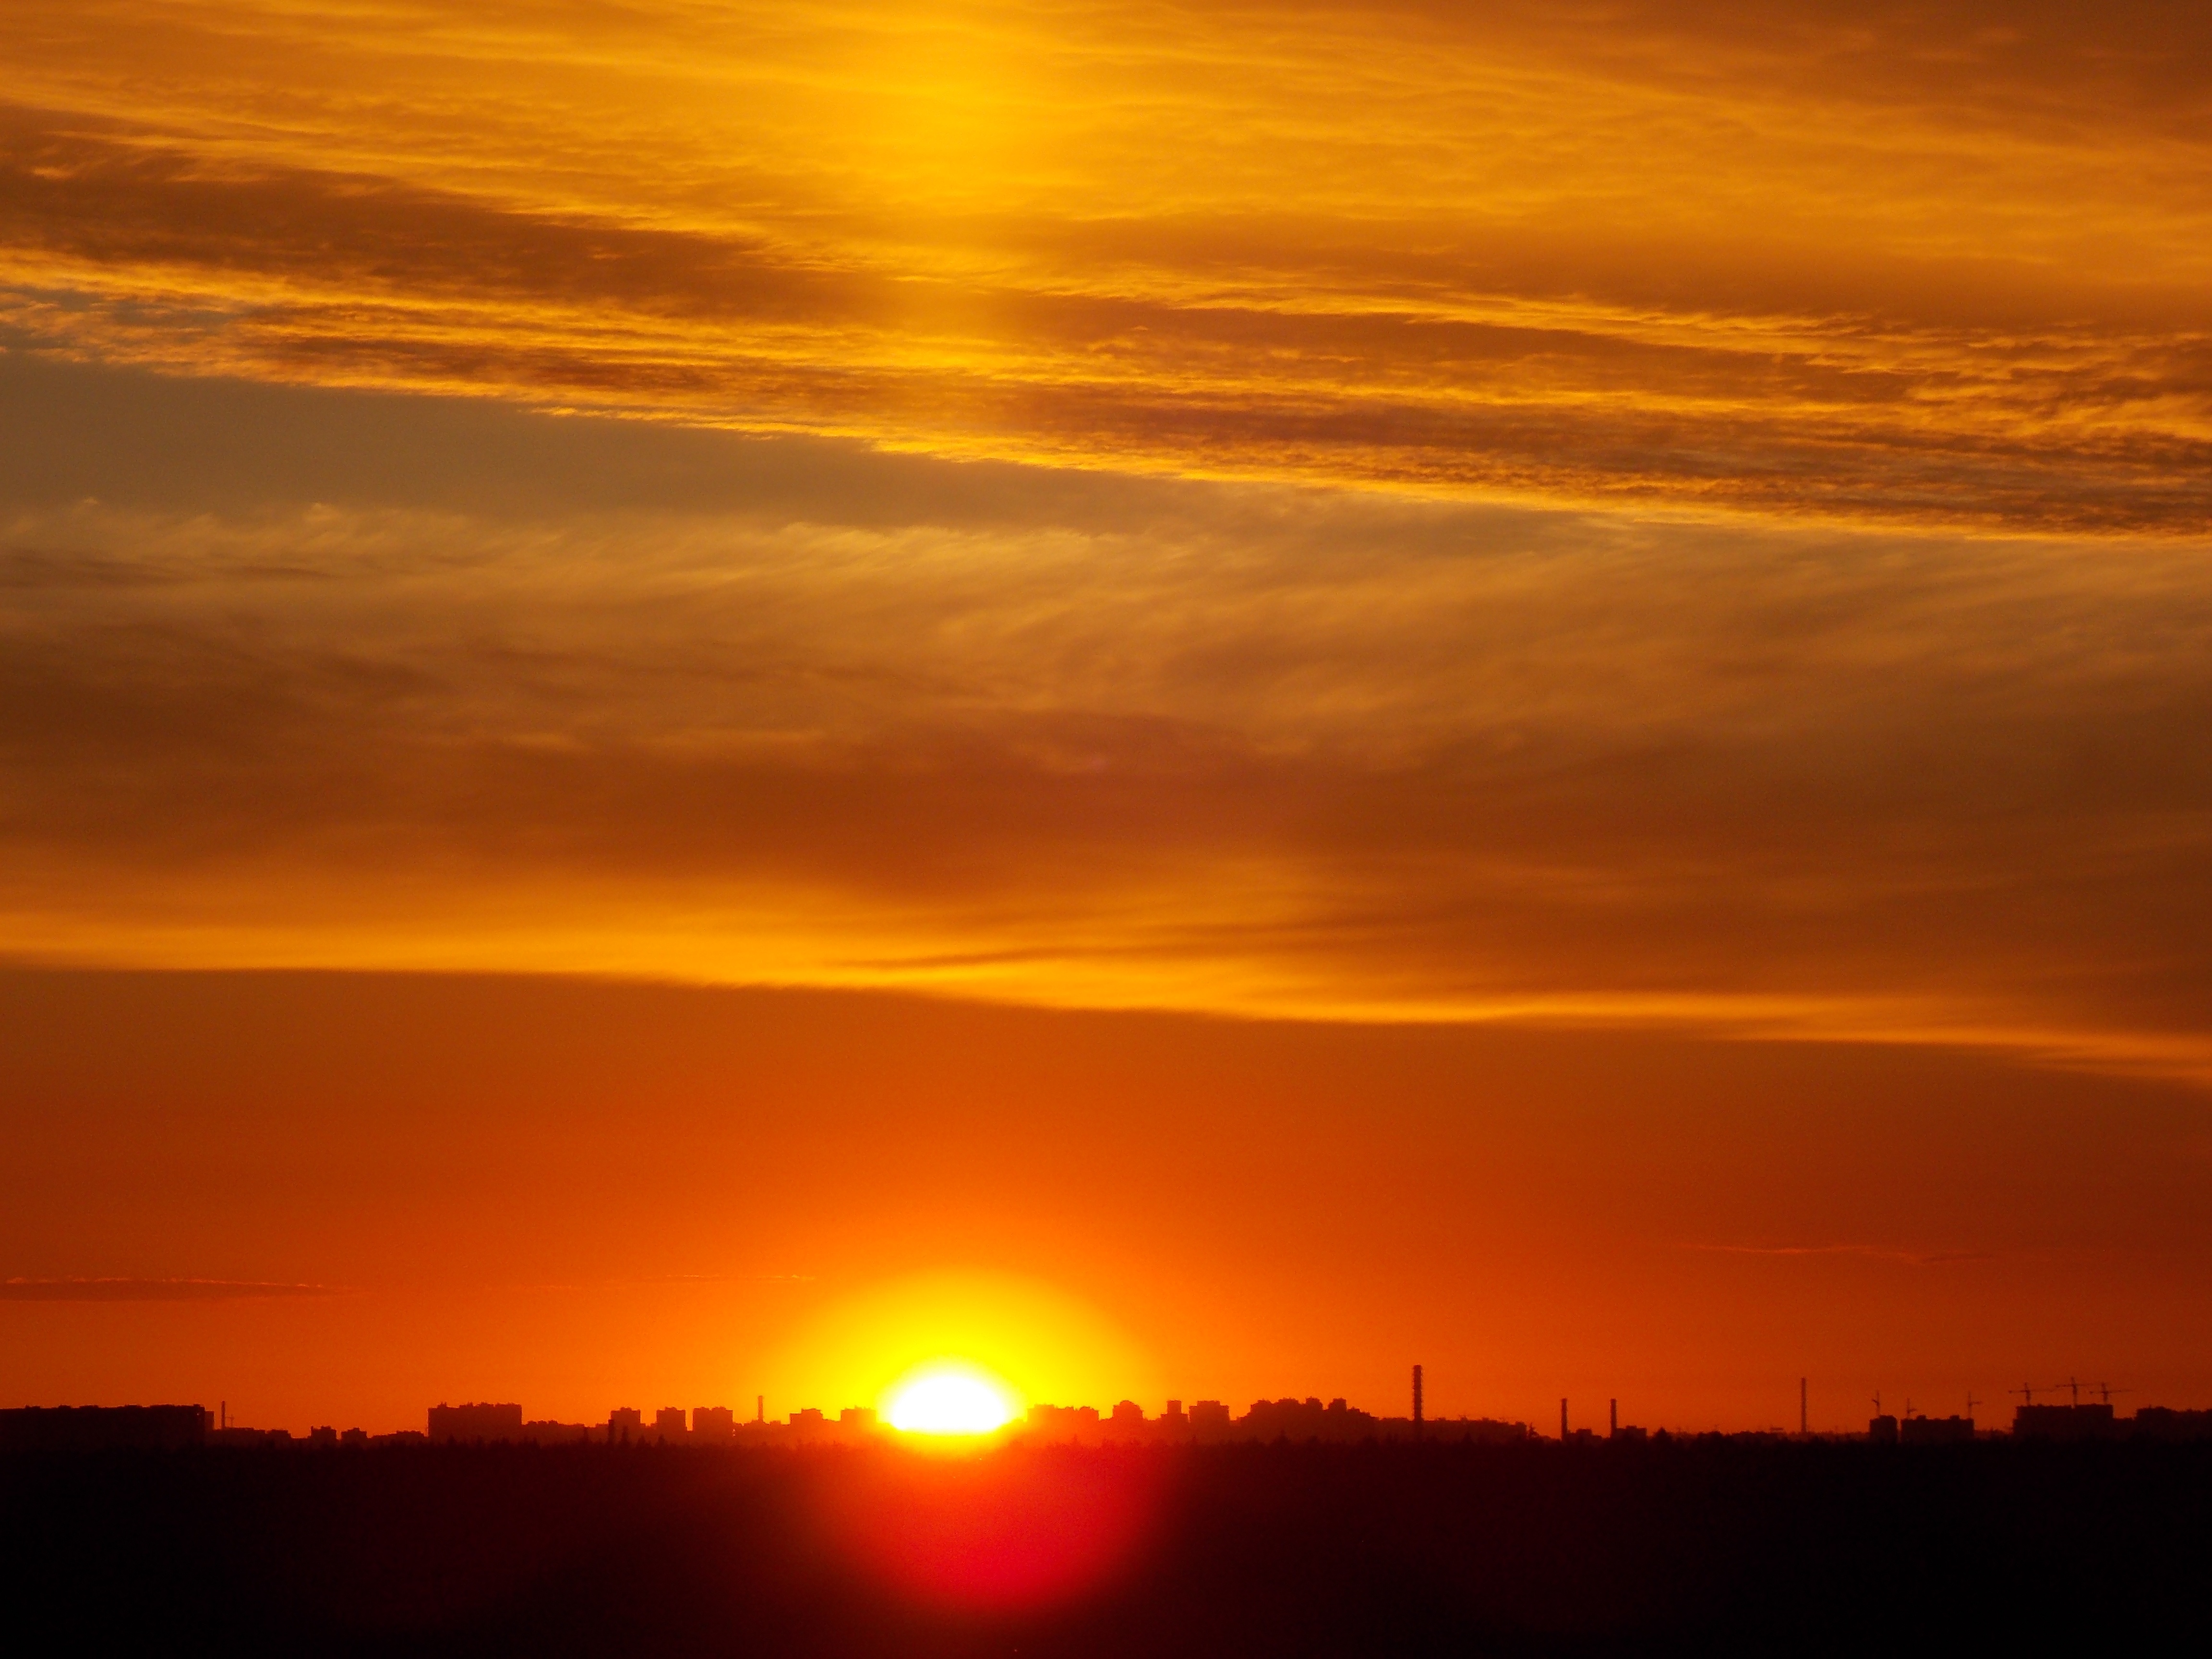
horizon, cloud, sky, sun, sunrise, sunset, sunlight, morning, dawn, atmosphere, dusk, evening, golden, clouds, afterglow, evening sky, red sky at morning